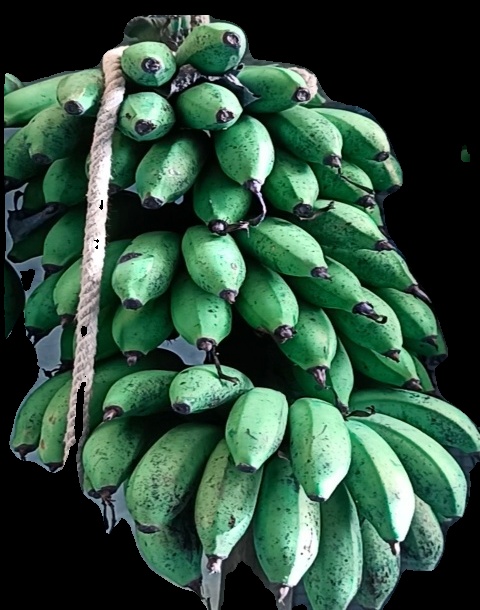
Variety: rasbale
Grade: grade2